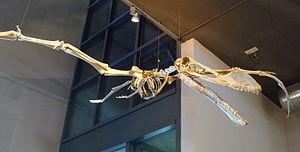
Coloborhynchus est un genre éteint de ptérosaures qui a vécu à la fin du Crétacé inférieur, durant l'Albien, il y a environ 110 Ma, il est connu au Brésil, aux États-Unis et en Angleterre.